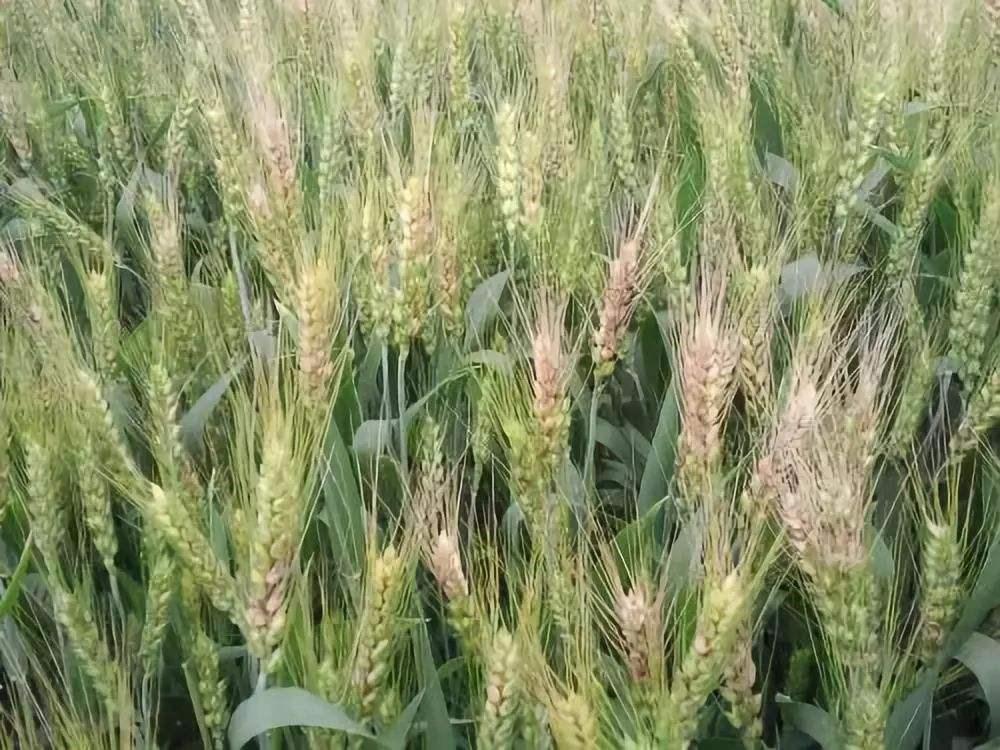
Plant: Wheat
Disease: wheat head scab